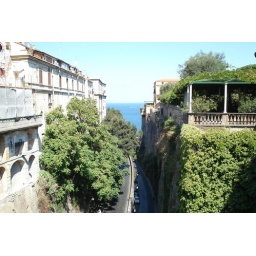
A sneak peak of the beach from a bridge in Sorento.